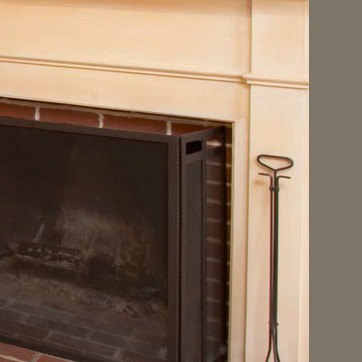
Material: metal